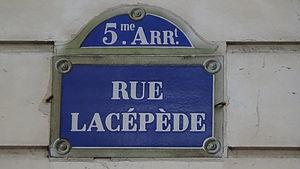
Rue Lacépède - Paris 5ème - (Bernard-Germain de Lacépède)
Bernard Germain Étienne de Laville-sur-Illon, comte de Lacépède, né le 26 décembre 1756 à Agen et mort le 6 octobre 1825 à Épinay-sur-Seine, est un zoologiste et homme politique français.